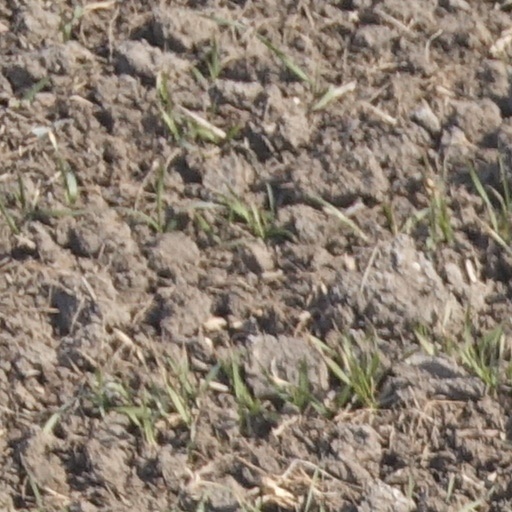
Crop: wheat